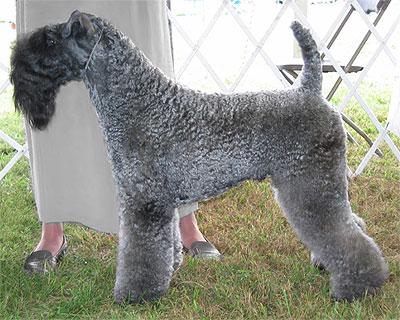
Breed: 229-n000087-Kerry_blue_terrier